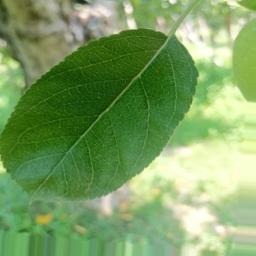
Label: Healthy